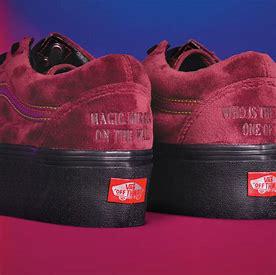
Brand: Vans
Model: 100